Santa Clara University

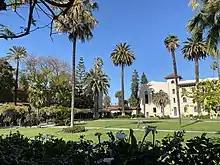
The Mission Gardens

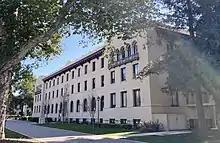
O'Connor Hall on the Alviso Mall

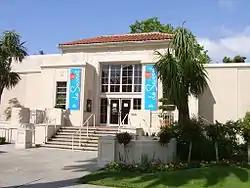
The de Saisset Museum is home to one of the finest collections of Californian history and art.

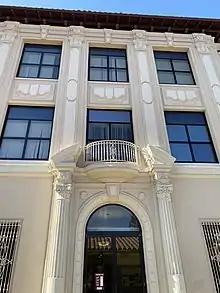
Alumni Science Building

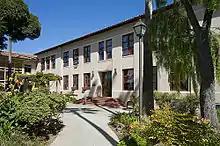
Bergin Hall

Santa Clara offers its students the opportunity to engage in over 125 registered student organizations (or clubs). RSO's are partially funded by the university via the student government, ASG. These Organizations span from Athletic/Recreational, Careers/Pre-professional, Community Service, Ethnic/Cultural, Business Fraternities, Health/Counseling, Media/Publications, Music/Dance/Creative Arts, Political/Social Awareness to Religious/Philosophical.